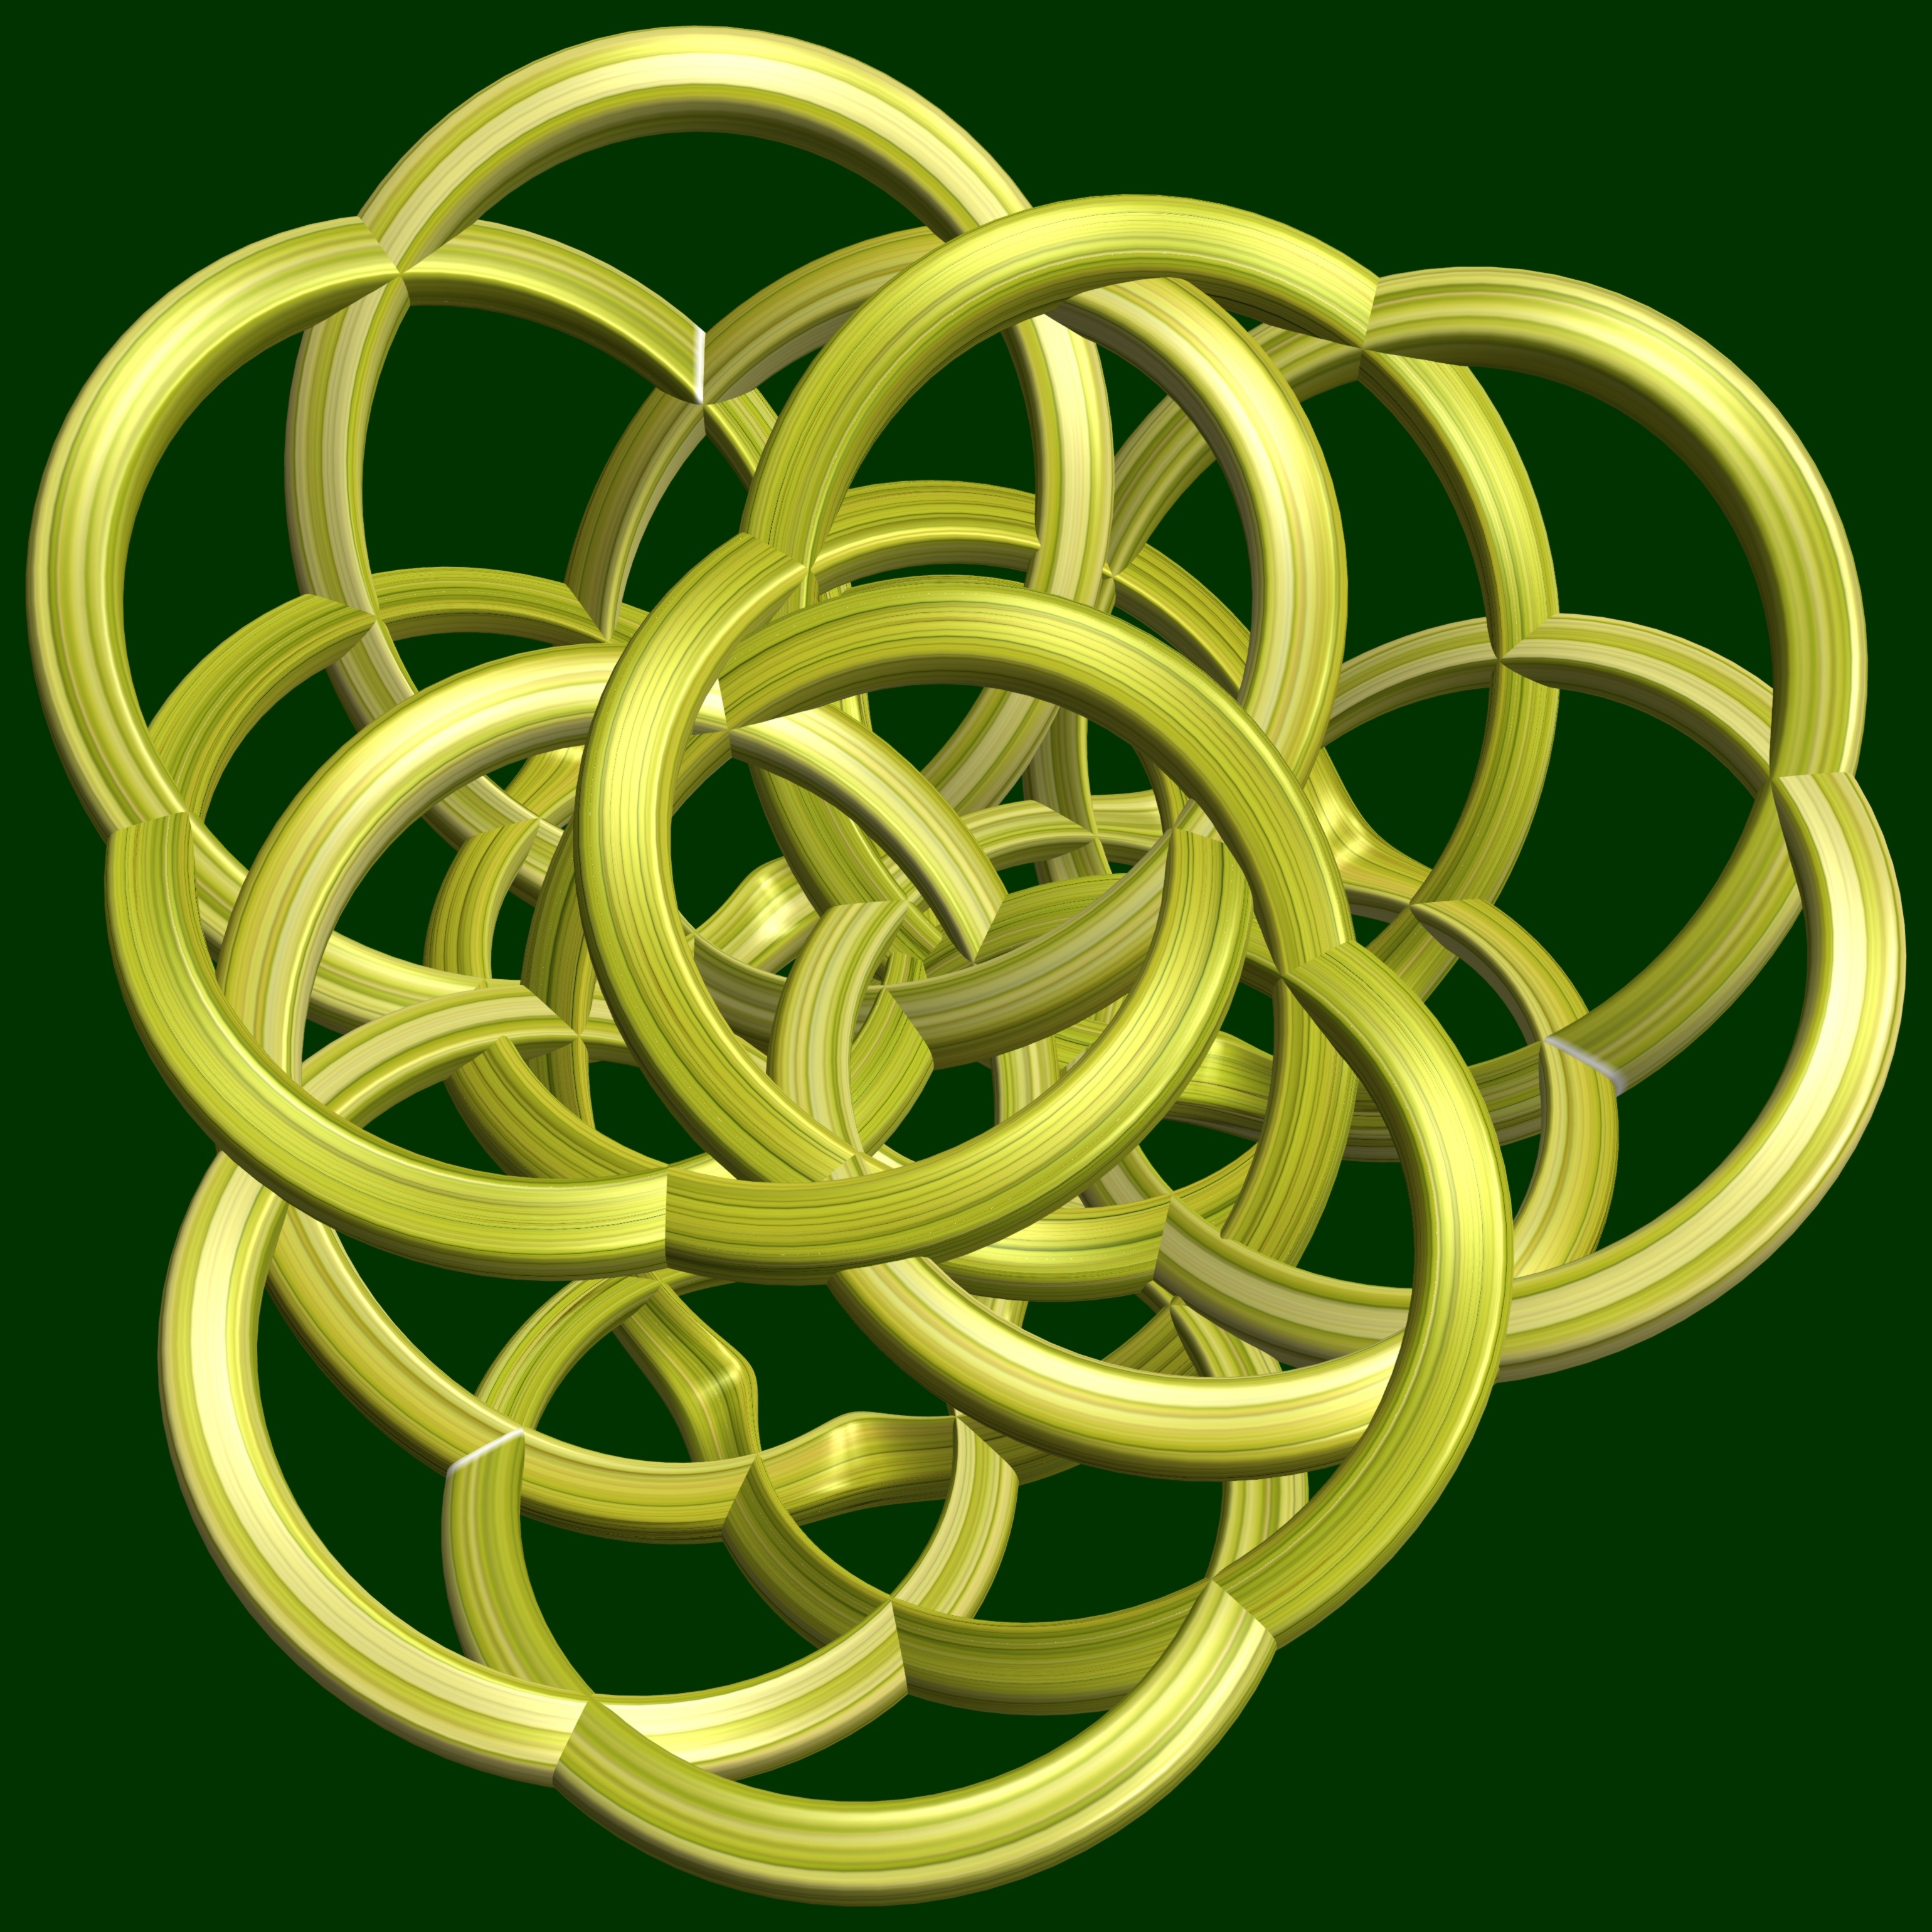
abstract, structure, wheel, texture, spiral, pattern, green, geometry, circle, font, sculpture, design, symmetry, 3d, graphic, rings, shape, torus, mathematica, cg, parametricplot3d, code, program, algorithm, mapping, geometricsculpture, lissajous